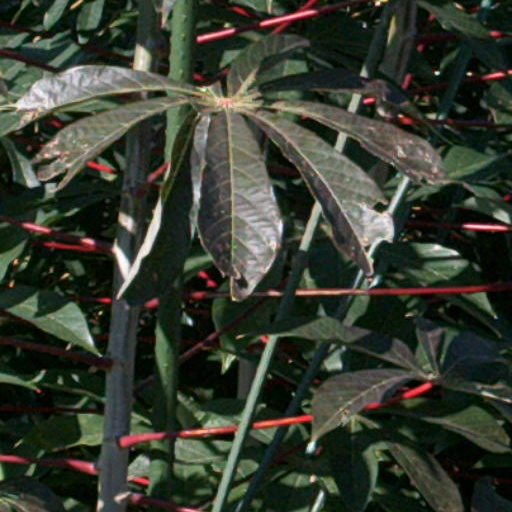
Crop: cassava